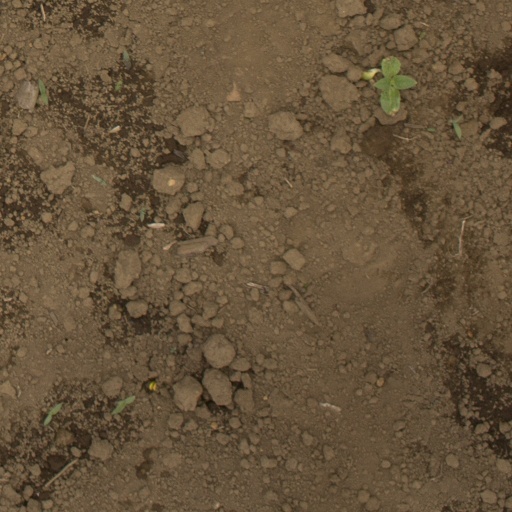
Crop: Jerusalem artichoke